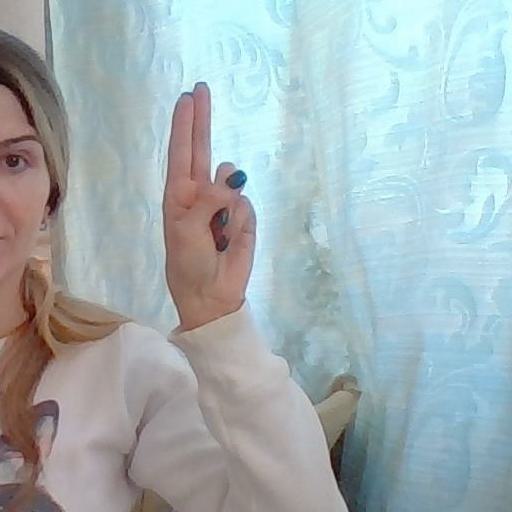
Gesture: two_up